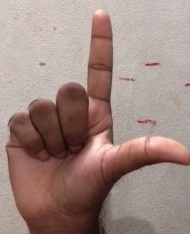
ASL sign: L